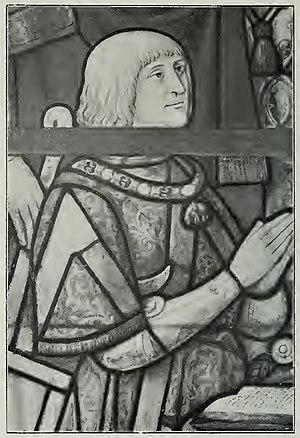
Laurent de Gorrevod (ca. 1470-1529)